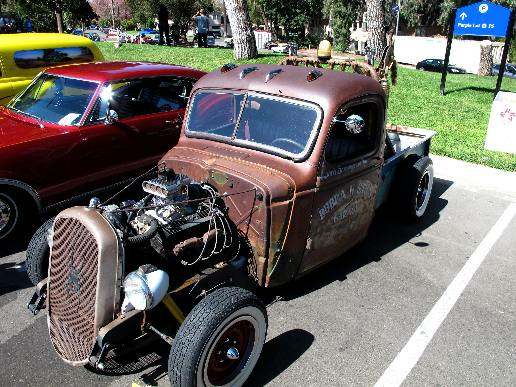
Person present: No